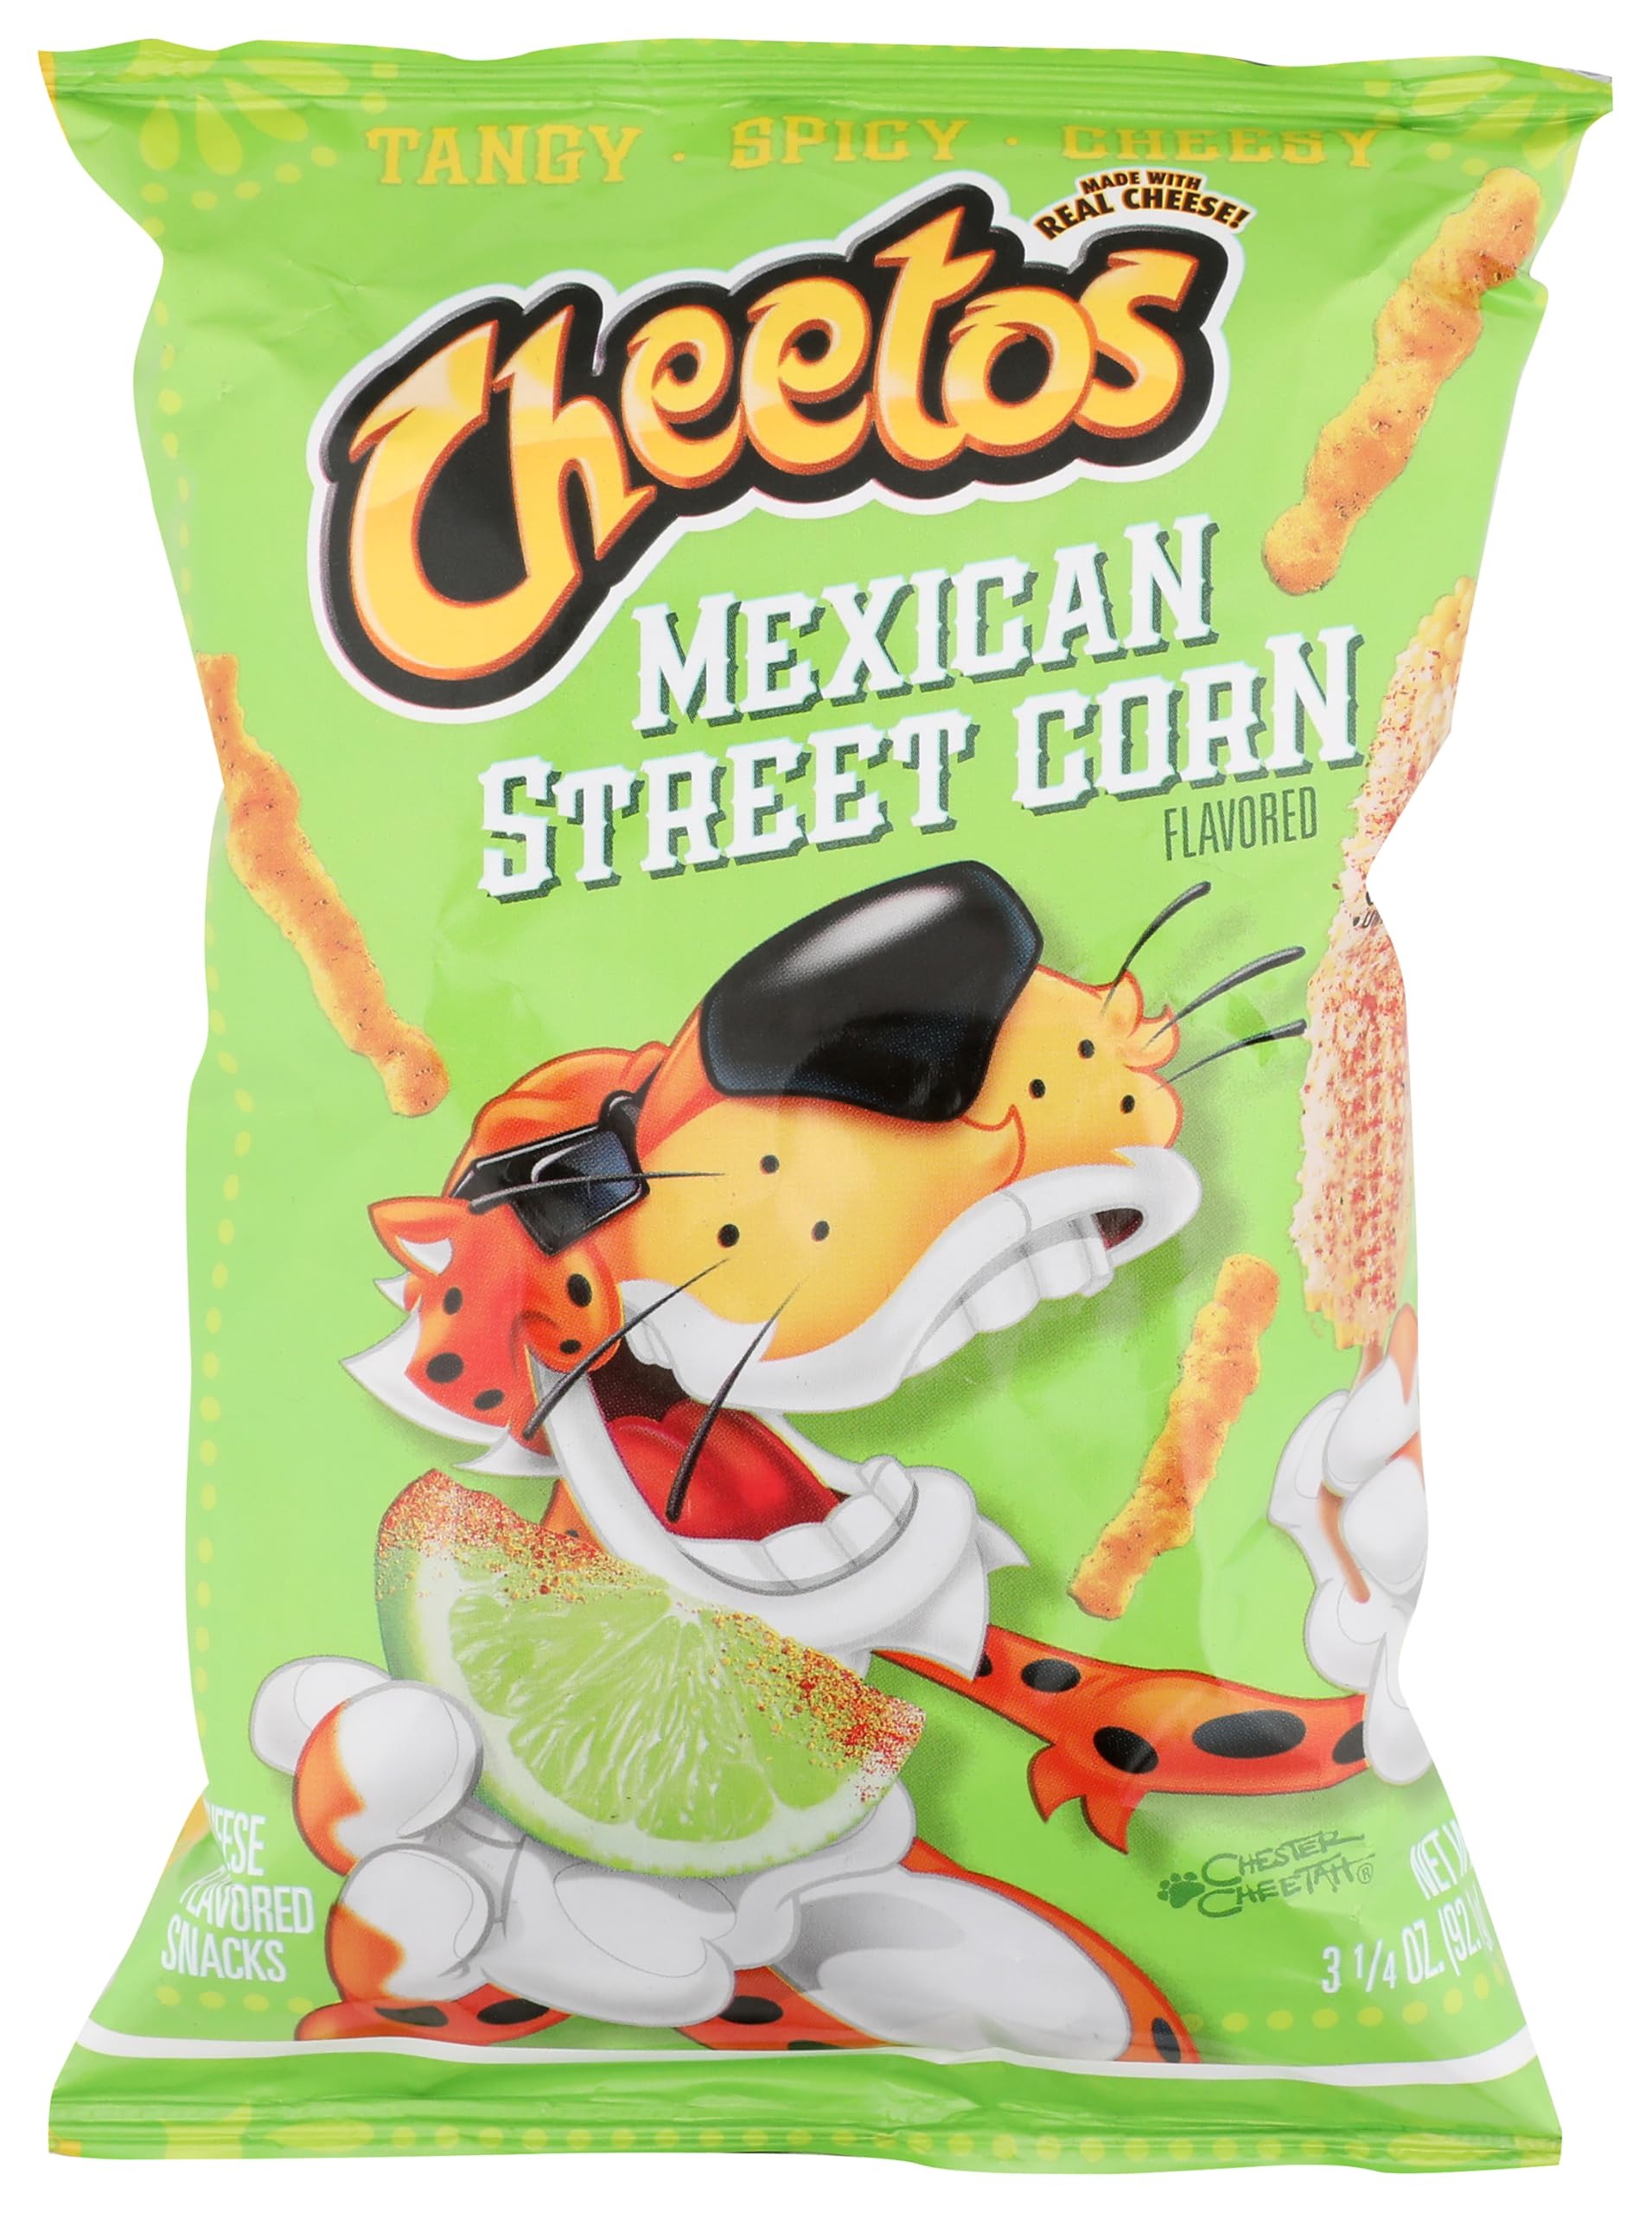
Item Name: Cheetos, Cheese Flavored Snacks Mexican Street Corn, 3.25 Ounce
Product Description: Corn Chips And Crisps
Value: 3.25
Unit: Ounce

Price: 8.5